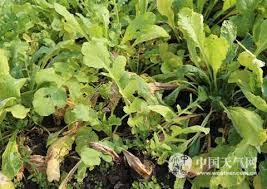
Waste category: biological